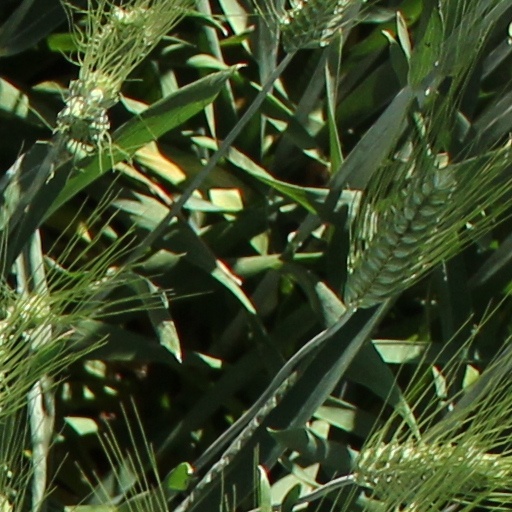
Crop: wheat